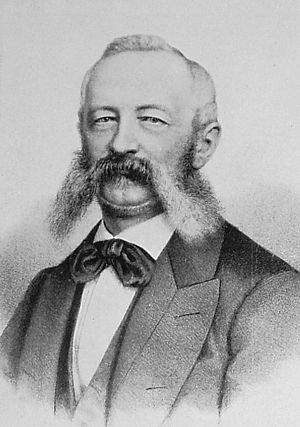
Regeringen Holstein-Holsteinborg
Ludvig Henrik Karl Herman Holstein-Holsteinborg, (18. juli 1815 på Holsteinborg - 28. april 1892) var en dansk lensgreve og politiker (konseilspræsident).
Regeringen Holstein-Holsteinborg var Danmarks regering 28. maj 1870 – 14. juli 1874.